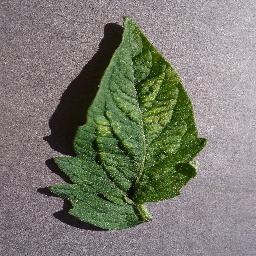
Label: Tomato___Spider_mites Two-spotted_spider_mite